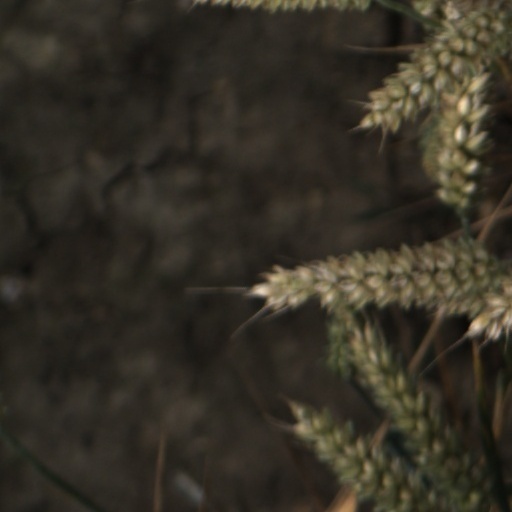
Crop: wheat